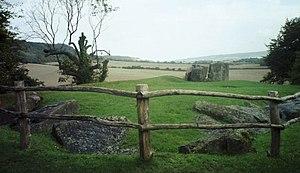
Un tumulus allongé est un monument préhistorique datant généralement du début de la période néolithique. Ils ont généralement environ 5 500 ans et comptent parmi les plus anciennes structures architecturales jamais construites. Elles sont traditionnellement interprétées comme une tombe collective.